Annie Oakley

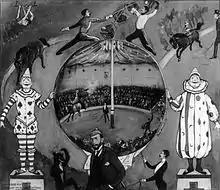
"The Amateur Circus at Nutley" (1894) by American illustrator Peter Newell. The scene depicted in the center is of Annie Oakley, standing on horseback, demonstrating her shooting ability.

Annie became well known throughout the region. On Thanksgiving Day 1875, the Baughman & Butler shooting act was being performed in Cincinnati. Traveling show marksman and former dog trainer Frank E. Butler (1847–1926), an Irish immigrant, placed a $100 bet with Cincinnati hotel owner Jack Frost that Butler could beat any local fancy shooter. The hotelier arranged a shooting match between Butler and the fifteen-year-old Annie, saying, "The last opponent Butler expected was a 15-year-old girl named Annie." After missing on his 25th shot, Butler lost the match and the bet. Another account says that Butler hit on his last shot, but the bird fell dead about beyond the boundary line. Butler began courting Annie, and they married. They had no children.